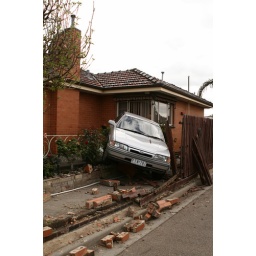
My neighbour somehow put the car in reverse and end up going through the brick fence and over the veranda fence...